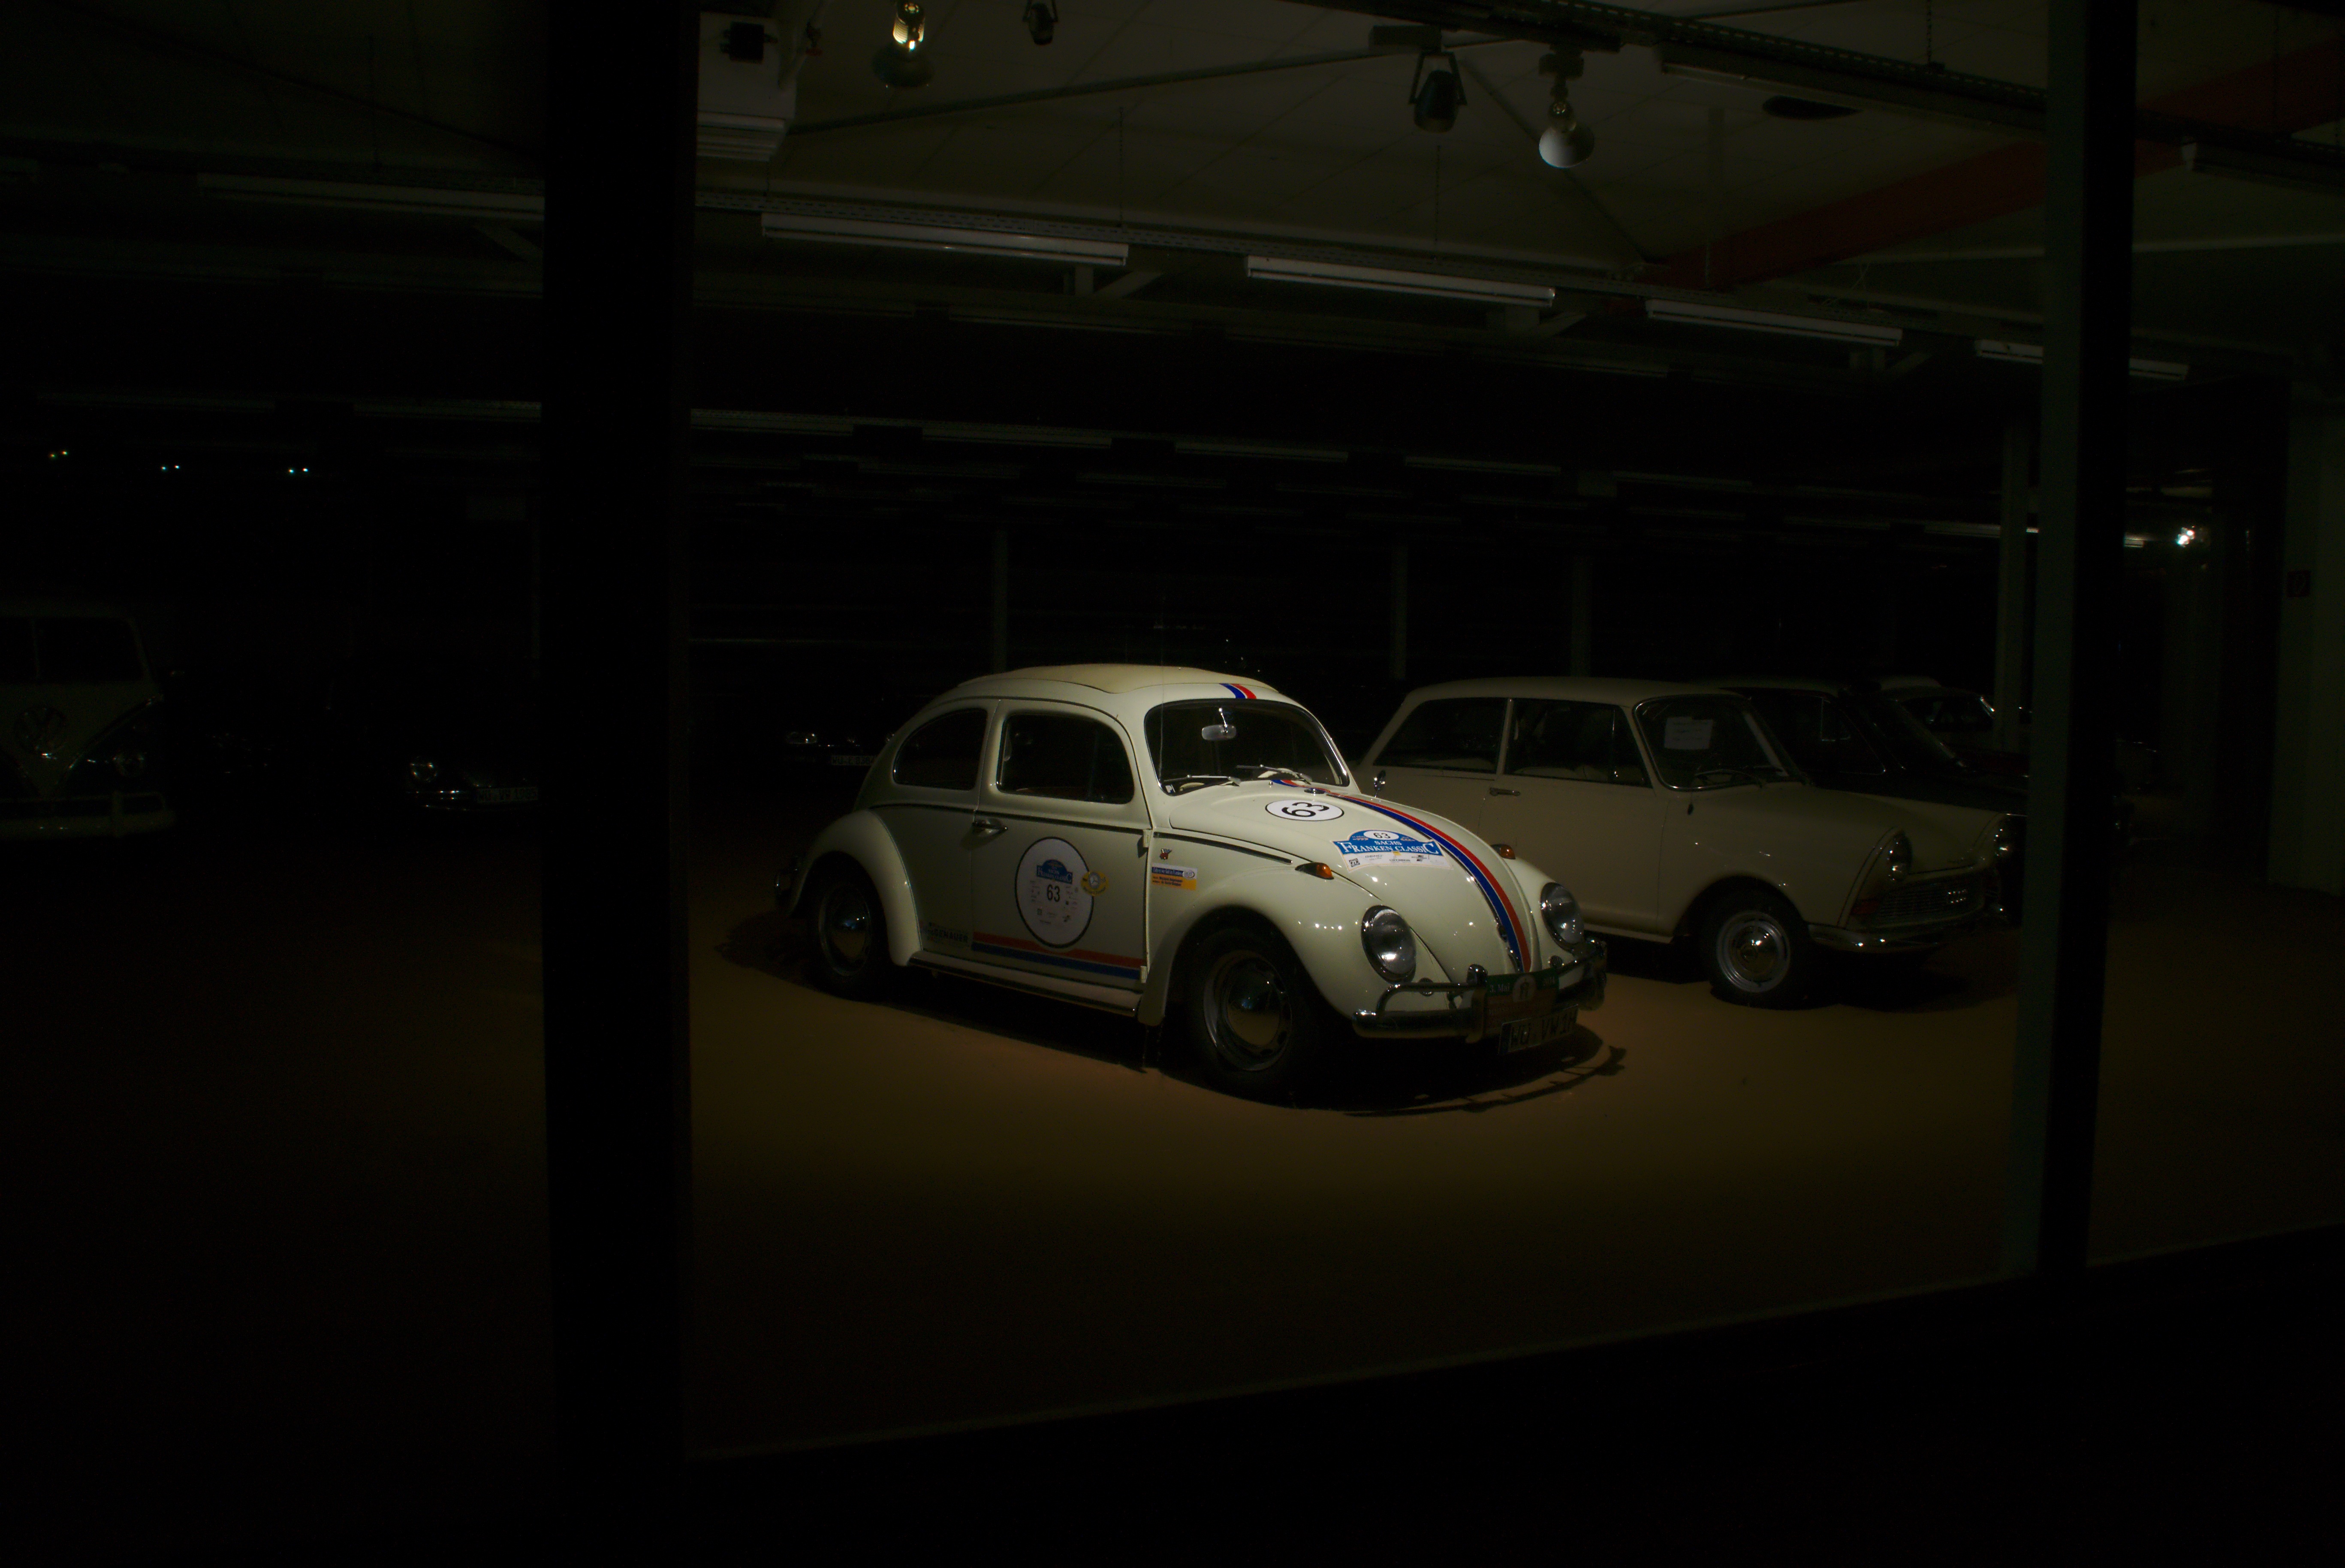
car, vw, vehicle, auto, memory, sports car, herbie, vw beetle, supercar, mini, oldtimer, porsche, beetle, land vehicle, volkswagen beetle, automobile make, automotive design, subcompact car